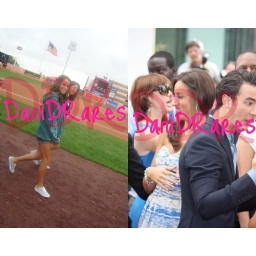
Dani at road dogs game and cr2 obviouslyi think she is so darn cute in the second one